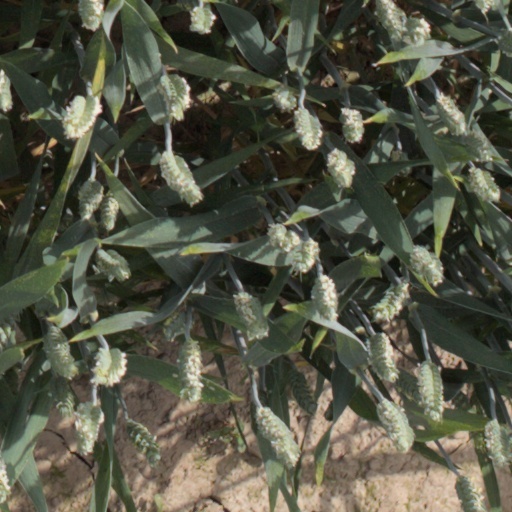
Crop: wheat